Swansea Mall

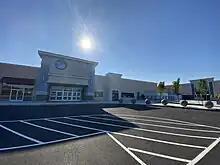
View of renovated southern wing entrance in 2023; the former Swansea Mall logo was kept intact

By mid-2021, the site was held in a tenant‑in‑common ownership structure managed by SM Management LLC, with Anagnost and Brady Sullivan as principal stakeholders. In late 2021, the first section of the mall to be redeveloped was the demolition of the former Apex site, which had sat abandoned for twenty years. By the end of 2021 the property had two tenants; a self-storage facility had opened on the former Apex site and a Pentecostal church congregation occupied the former Macy’s. During this time, the southern portion of the mall structure remained abandoned while the northern portion had been substantially gutted.